Aa Jaa Sanam

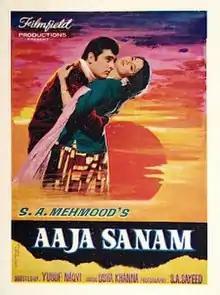

Aaja Sanam is a 1968 Bollywood romantic drama film directed by Yusuf Naqvi. The film stars Feroz Khan, Tanuja and Deven Verma. The film's music is by Usha Khanna and the lyrics by Indeevar.